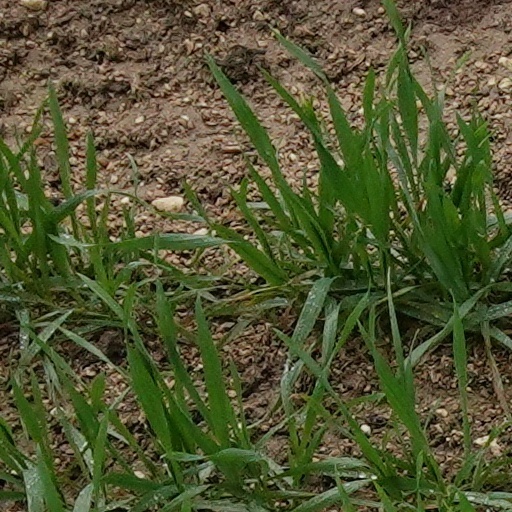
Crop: wheat